Sport in the Northern Territory

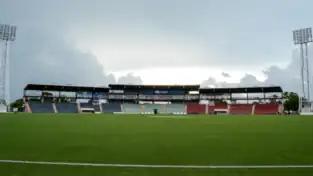
Marrara Oval, the largest sports stadium in the Northern Territory

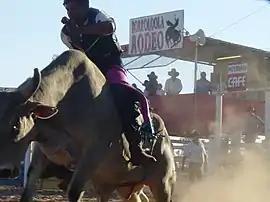
Borroloola Bushmans Carnival Rodeo

The Borroloola Bushmans Rodeo and Campdraft Carnival, Katherine Show & Rodeo and Noonamah Tavern Rodeo